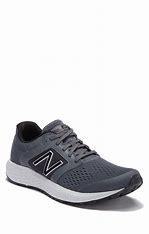
Brand: New
Model: Balance 520